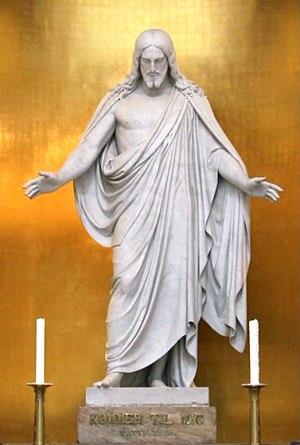
Bertel Thorvaldsen est un sculpteur danois qui s'est illustré en Italie.